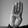
ASL letter: B